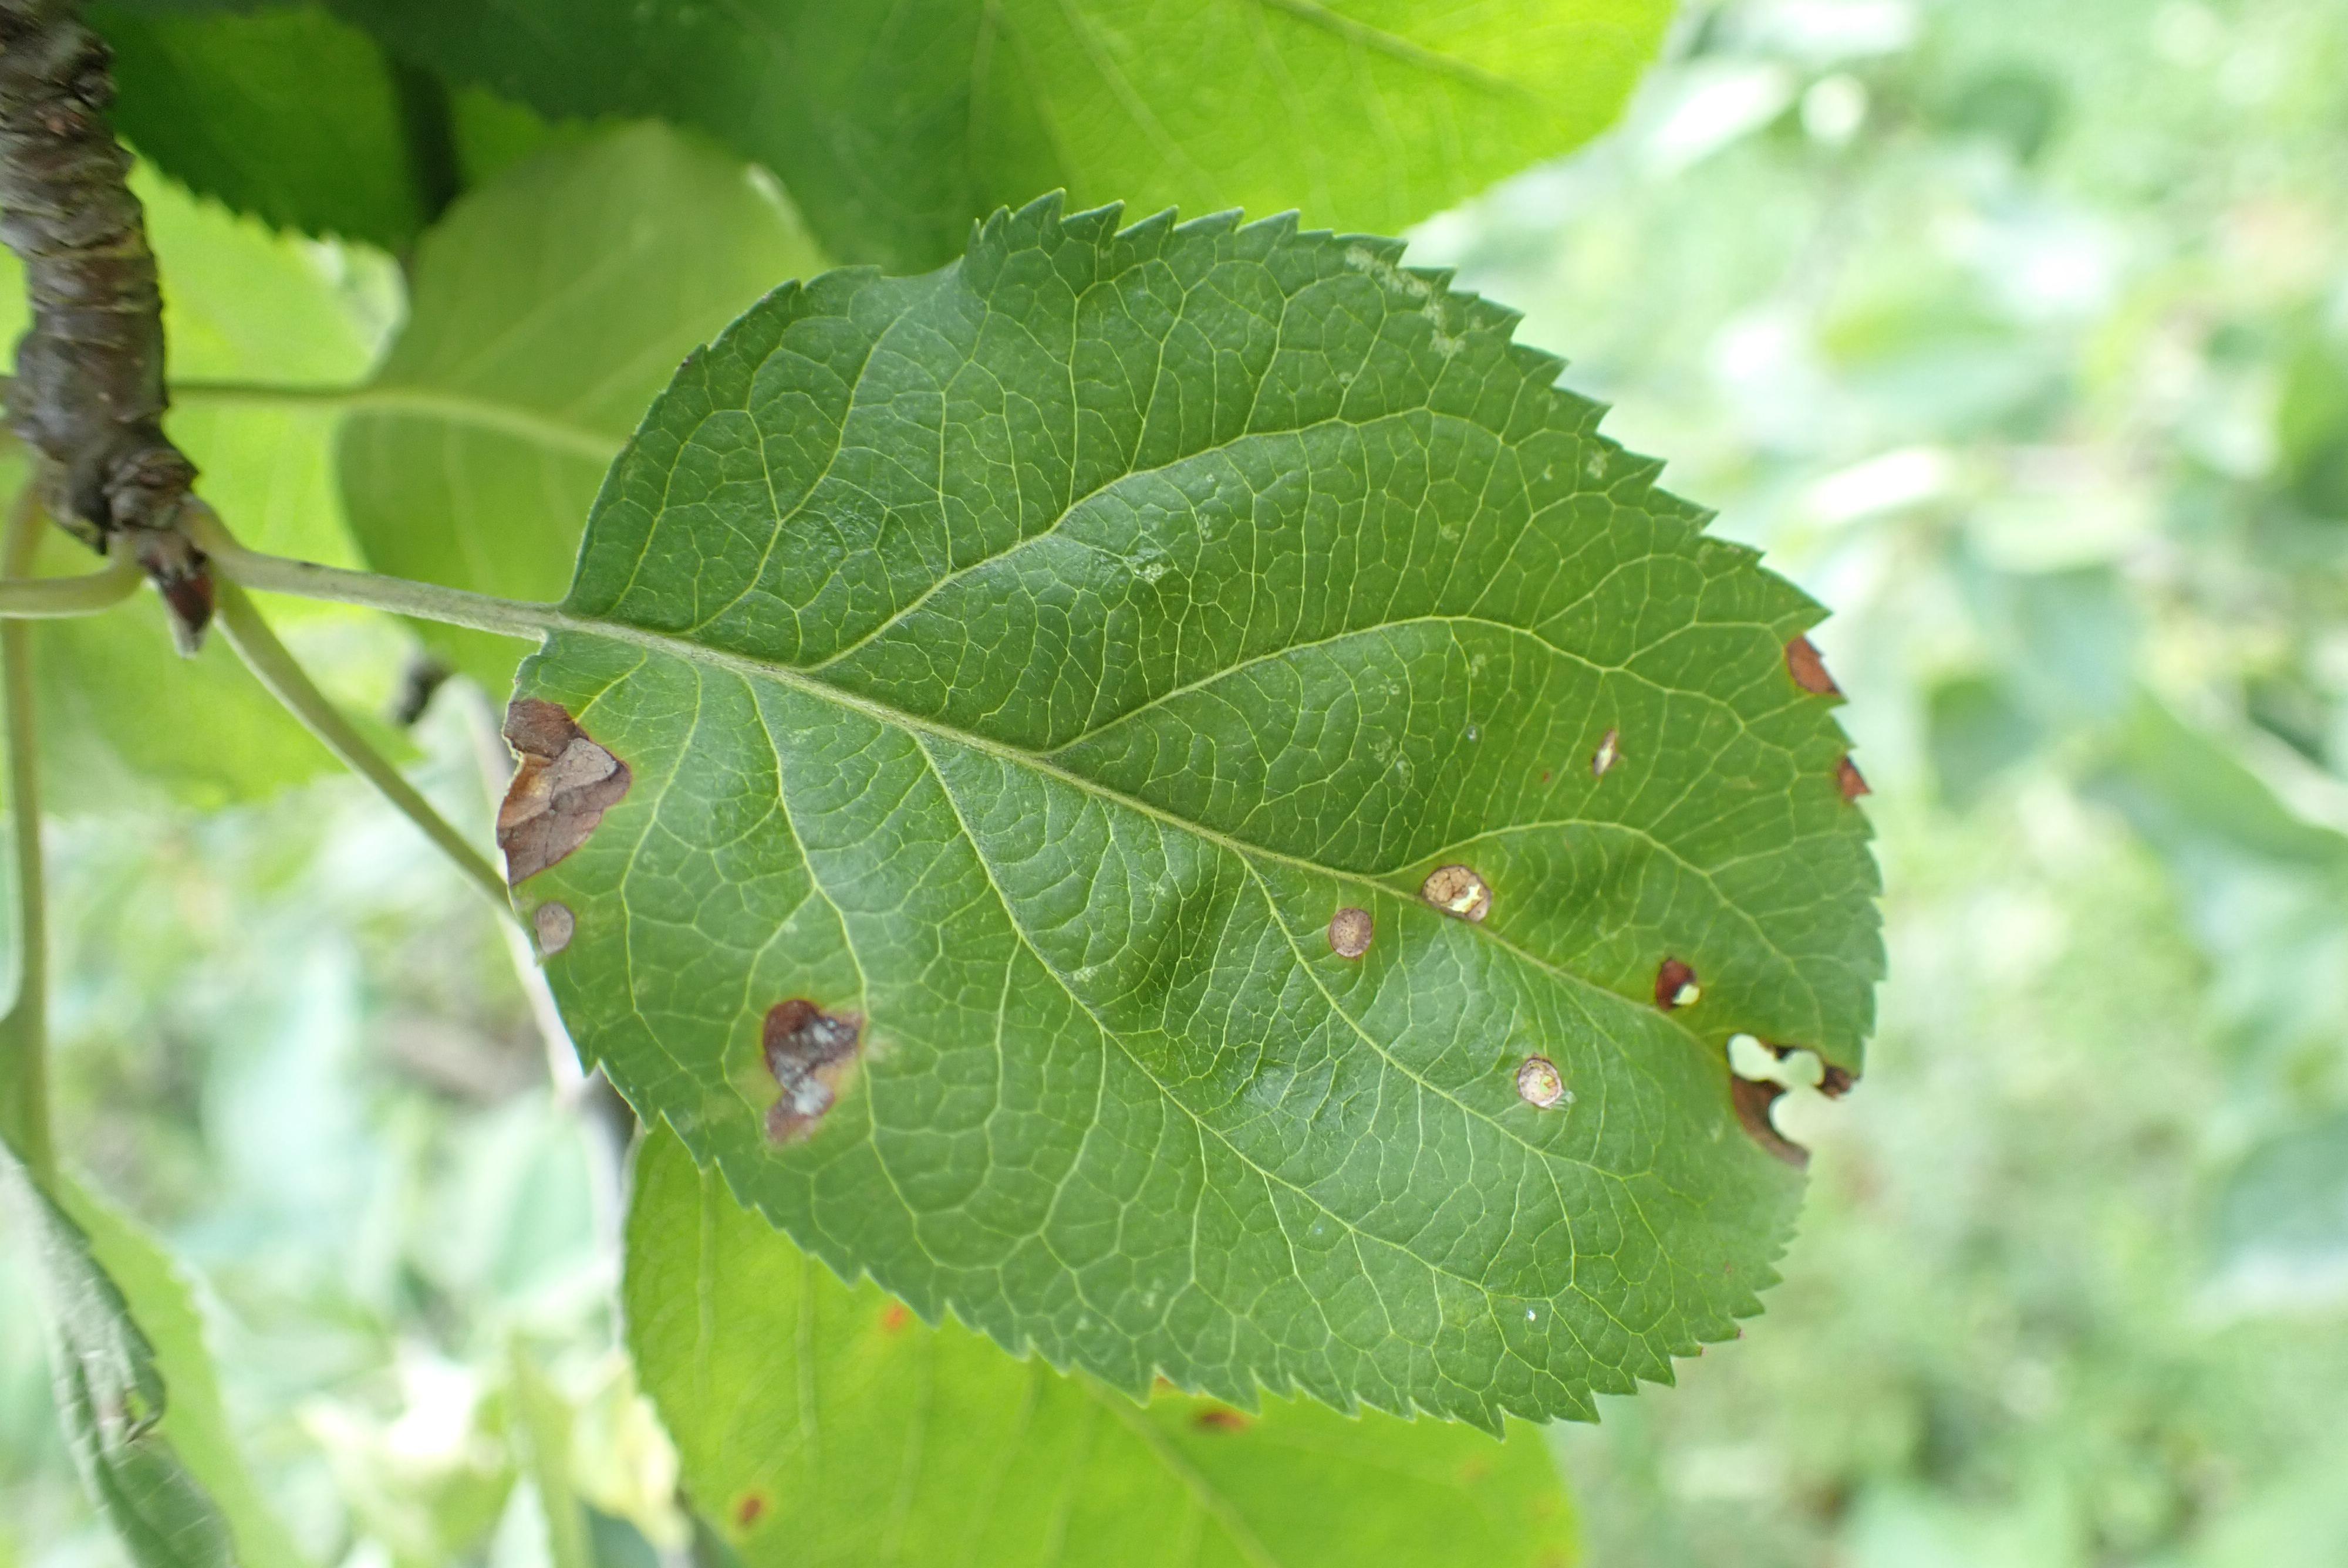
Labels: frog_eye_leaf_spot